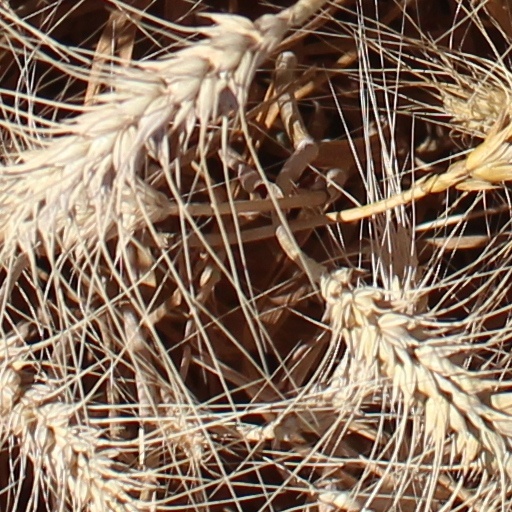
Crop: wheat